Tourism in Rwanda

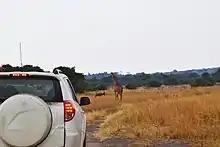
Touring in Akagera National Park

Tour groups are led by guides who specialize in teaching others about the landscape and wildlife of Rwanda. Expeditions visit volcanoes, waterfalls, and rainforests that are home to many African animals.